Soyuz (rocket family)

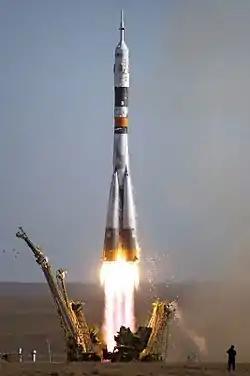
A Soyuz-FG rocket carrying the Soyuz TMA-9 spacecraft launches from Baikonur Cosmodrome, Kazakhstan on 18 September 2006.

Soyuz (GRAU index: 11A511) is a family of Soviet and later Russian expendable medium-lift launch vehicles initially developed by the OKB-1 design bureau and manufactured by the Progress Rocket Space Centre factory in Samara, Russia. It holds the record for the most launches in the history of spaceflight. Soyuz rockets are part of the R-7 rocket family, which evolved from the R-7 Semyorka, the world's first intercontinental ballistic missile.